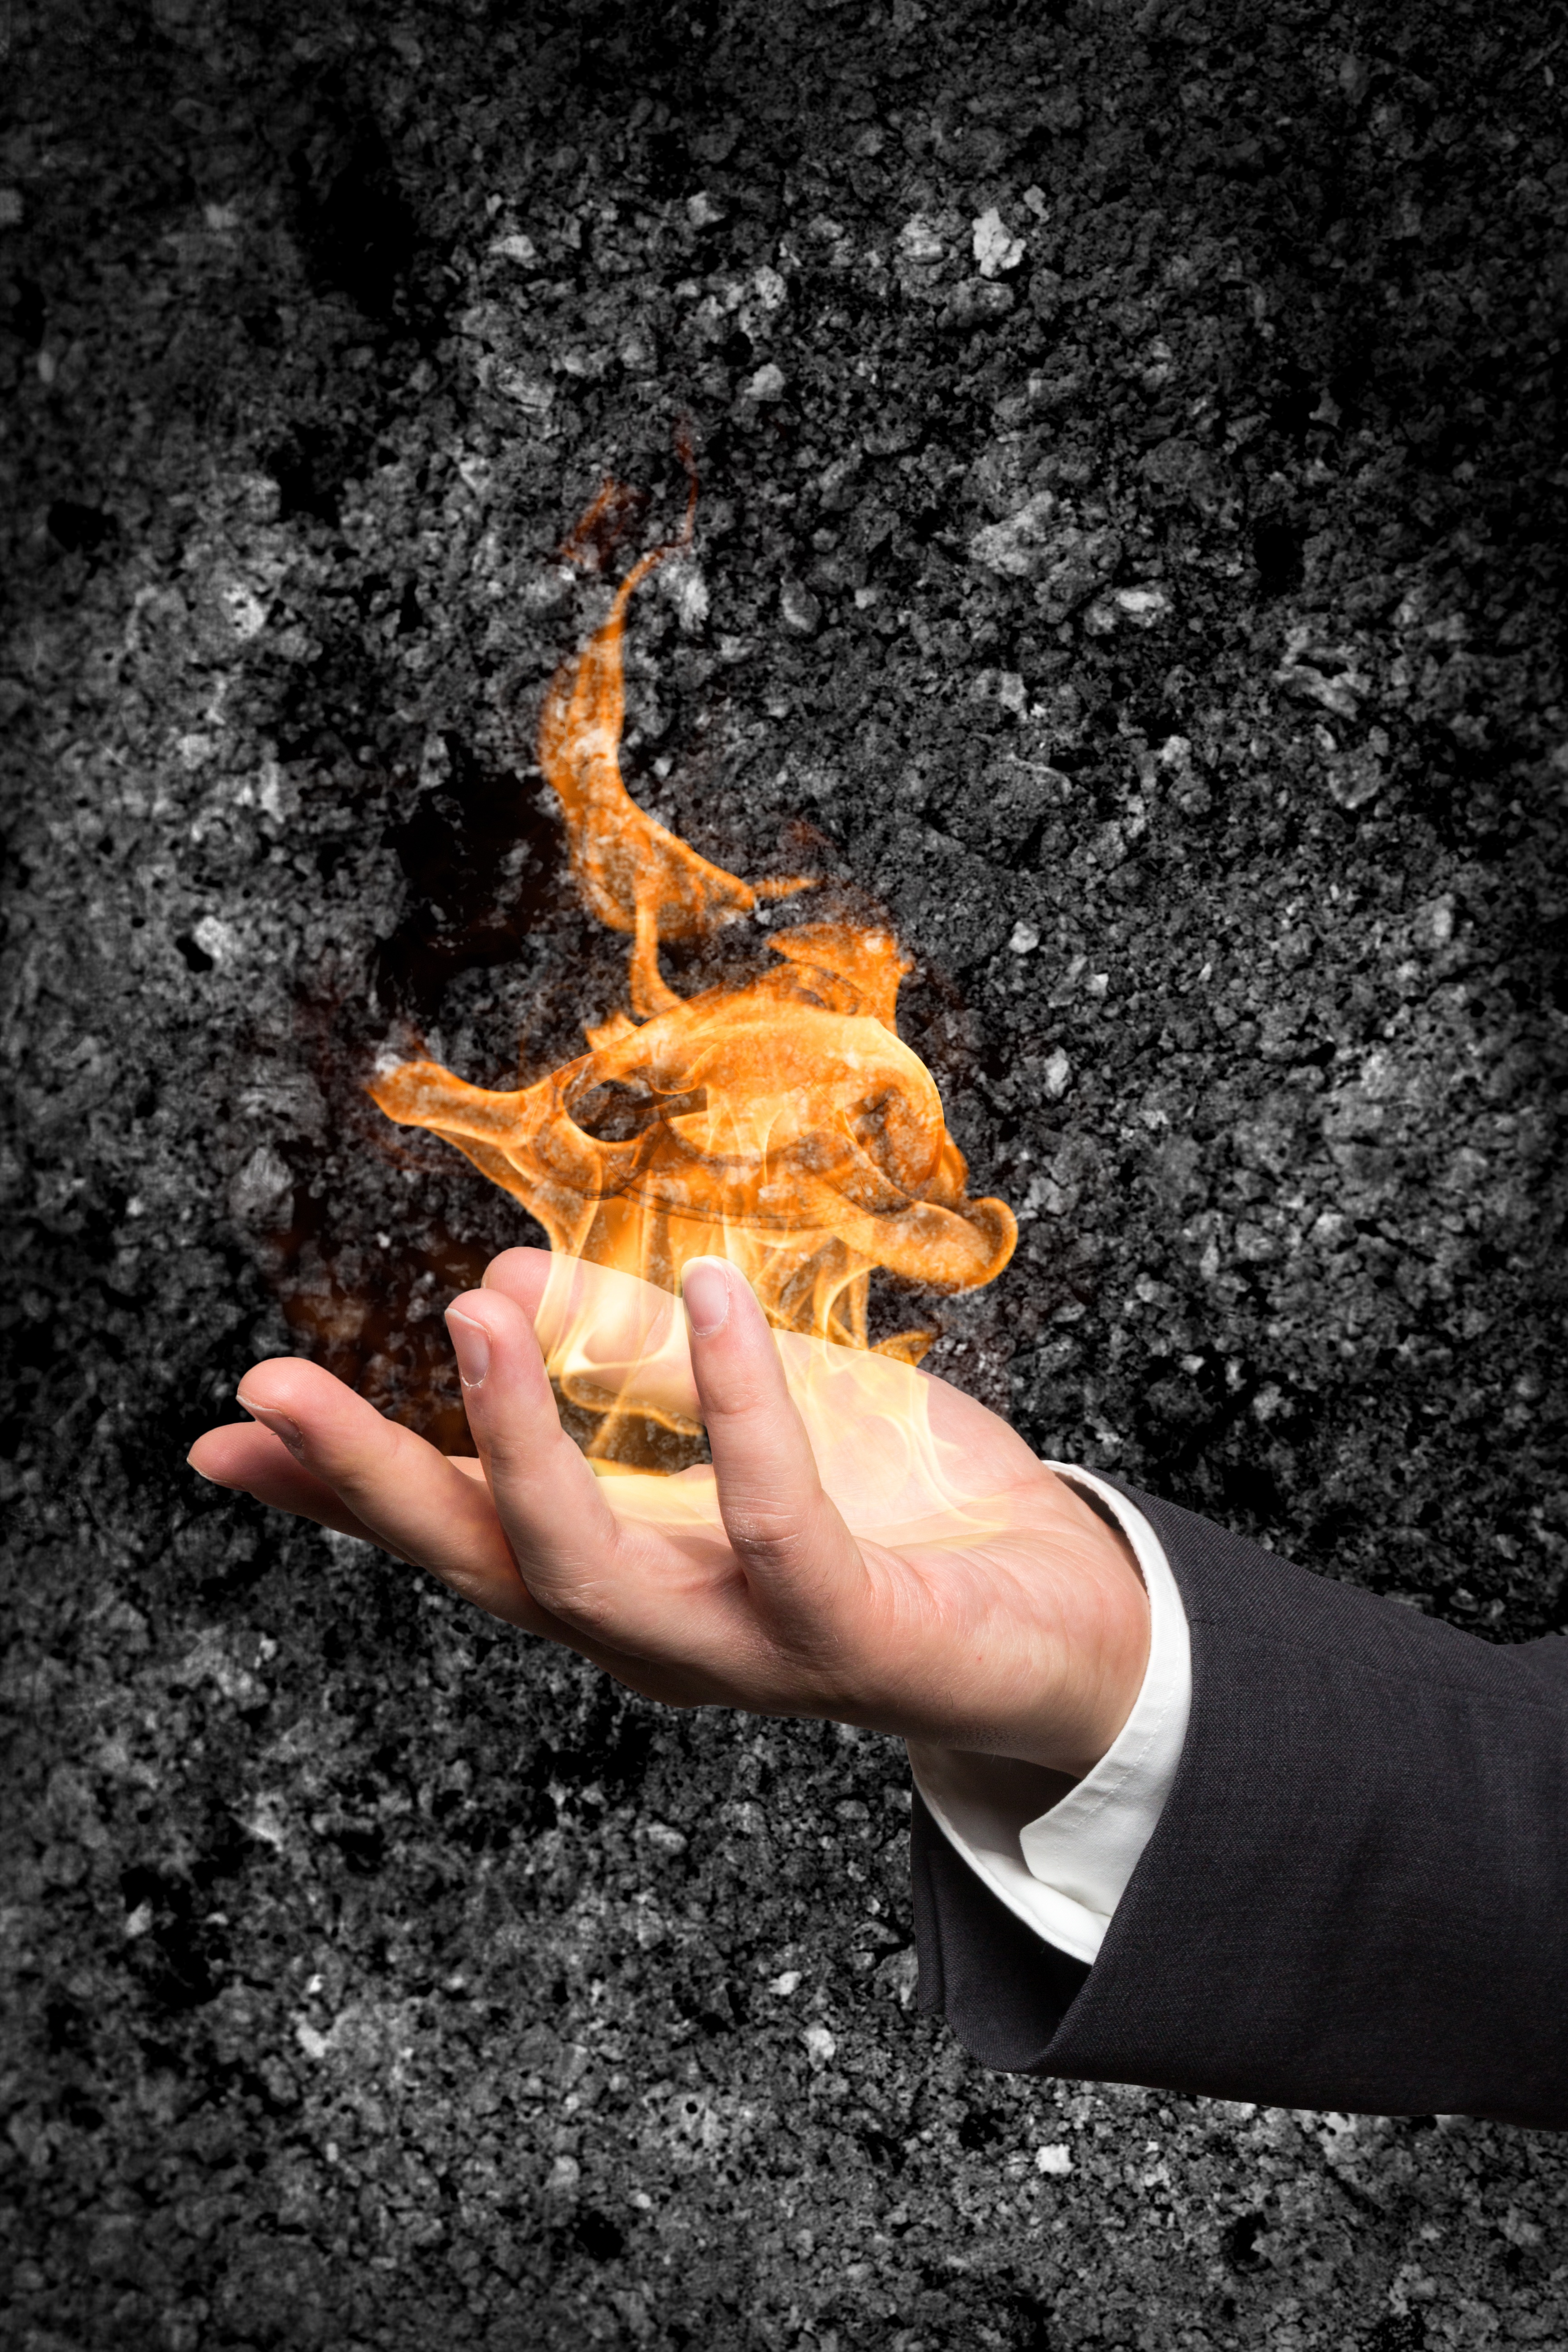
hand, man, open, suit, leaf, male, orange, red, symbol, flame, fire, soil, business, ash, background, determination, hot, magic, keep, load, sell, presentation, strength, businessman, success, check, burns, sleeve, successful, manage, manager, high quality